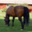
Label: horse